Antoine-Jean Gros

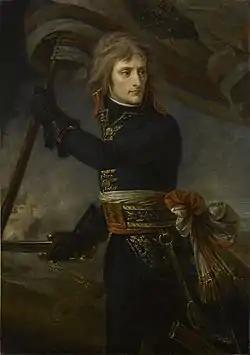
"Bonaparte at the Pont d'Arcole" (1796)

Gros supported himself in Genoa as a portraitist. He visited Florence and returned to Genoa, where he met Joséphine de Beauharnais. Following her to Milan, Gros was well received by her husband, Napoleon Bonaparte.